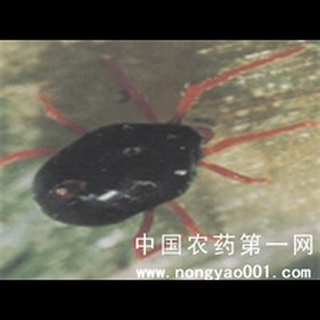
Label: wheat_mite